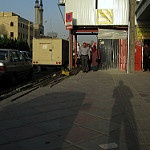
Scene: Outdoor